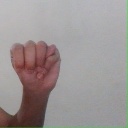
अक्षर: म